Daisy wheel printing

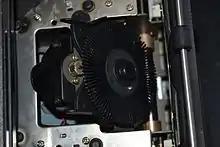
The print-head and daisy wheel on a Xerox/Diablo D-25 printer.

The heart of the system is an interchangeable metal or plastic "daisy wheel" holding an entire character set as raised characters moulded on each "petal". In use a servo motor rotates the daisy wheel to position the required character between the hammer and the ribbon. The solenoid-operated hammer then fires, driving the character type onto the ribbon and paper to print the character on the paper. The daisy wheel and hammer are mounted on a sliding carriage similar to that used by dot matrix printers.